Subiaco Ephebe

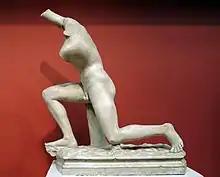
Casting in Pushkin museum

The Subiaco Ephebe (or the Youth from Subiaco) is a sculpture of a young man approaching puberty found on the site of the Neronian Villa Sublaquensis at Subiaco (Roman Sublaqueum) in the upper Aniene valley, Lazio, Italy. The headless marble is a copy of a lost Greek bronze, as evidenced by an awkward tree-trunk support and "the failure of the total silhouette to keep manageably within the boundaries of a single block of stone", as Rhys Carpenter observes; it is unlikely to postdate Nero because of its find location. The date of the bronze original that it reflects is contested. When it was first found August Kalkmann gave it a date early in the fifth century BCE. but general opinion before World War II made it a work of the end of the fourth century in the turn towards Hellenistic style, to which Rhys Carpenter objected, suggesting instead that it belonged in the 60s or 70s of the fifth century. Brunilde Sismondo Ridgway, in a radical redating of the history of Greek sculpture, has placed it among classicising works of the first century BCE.